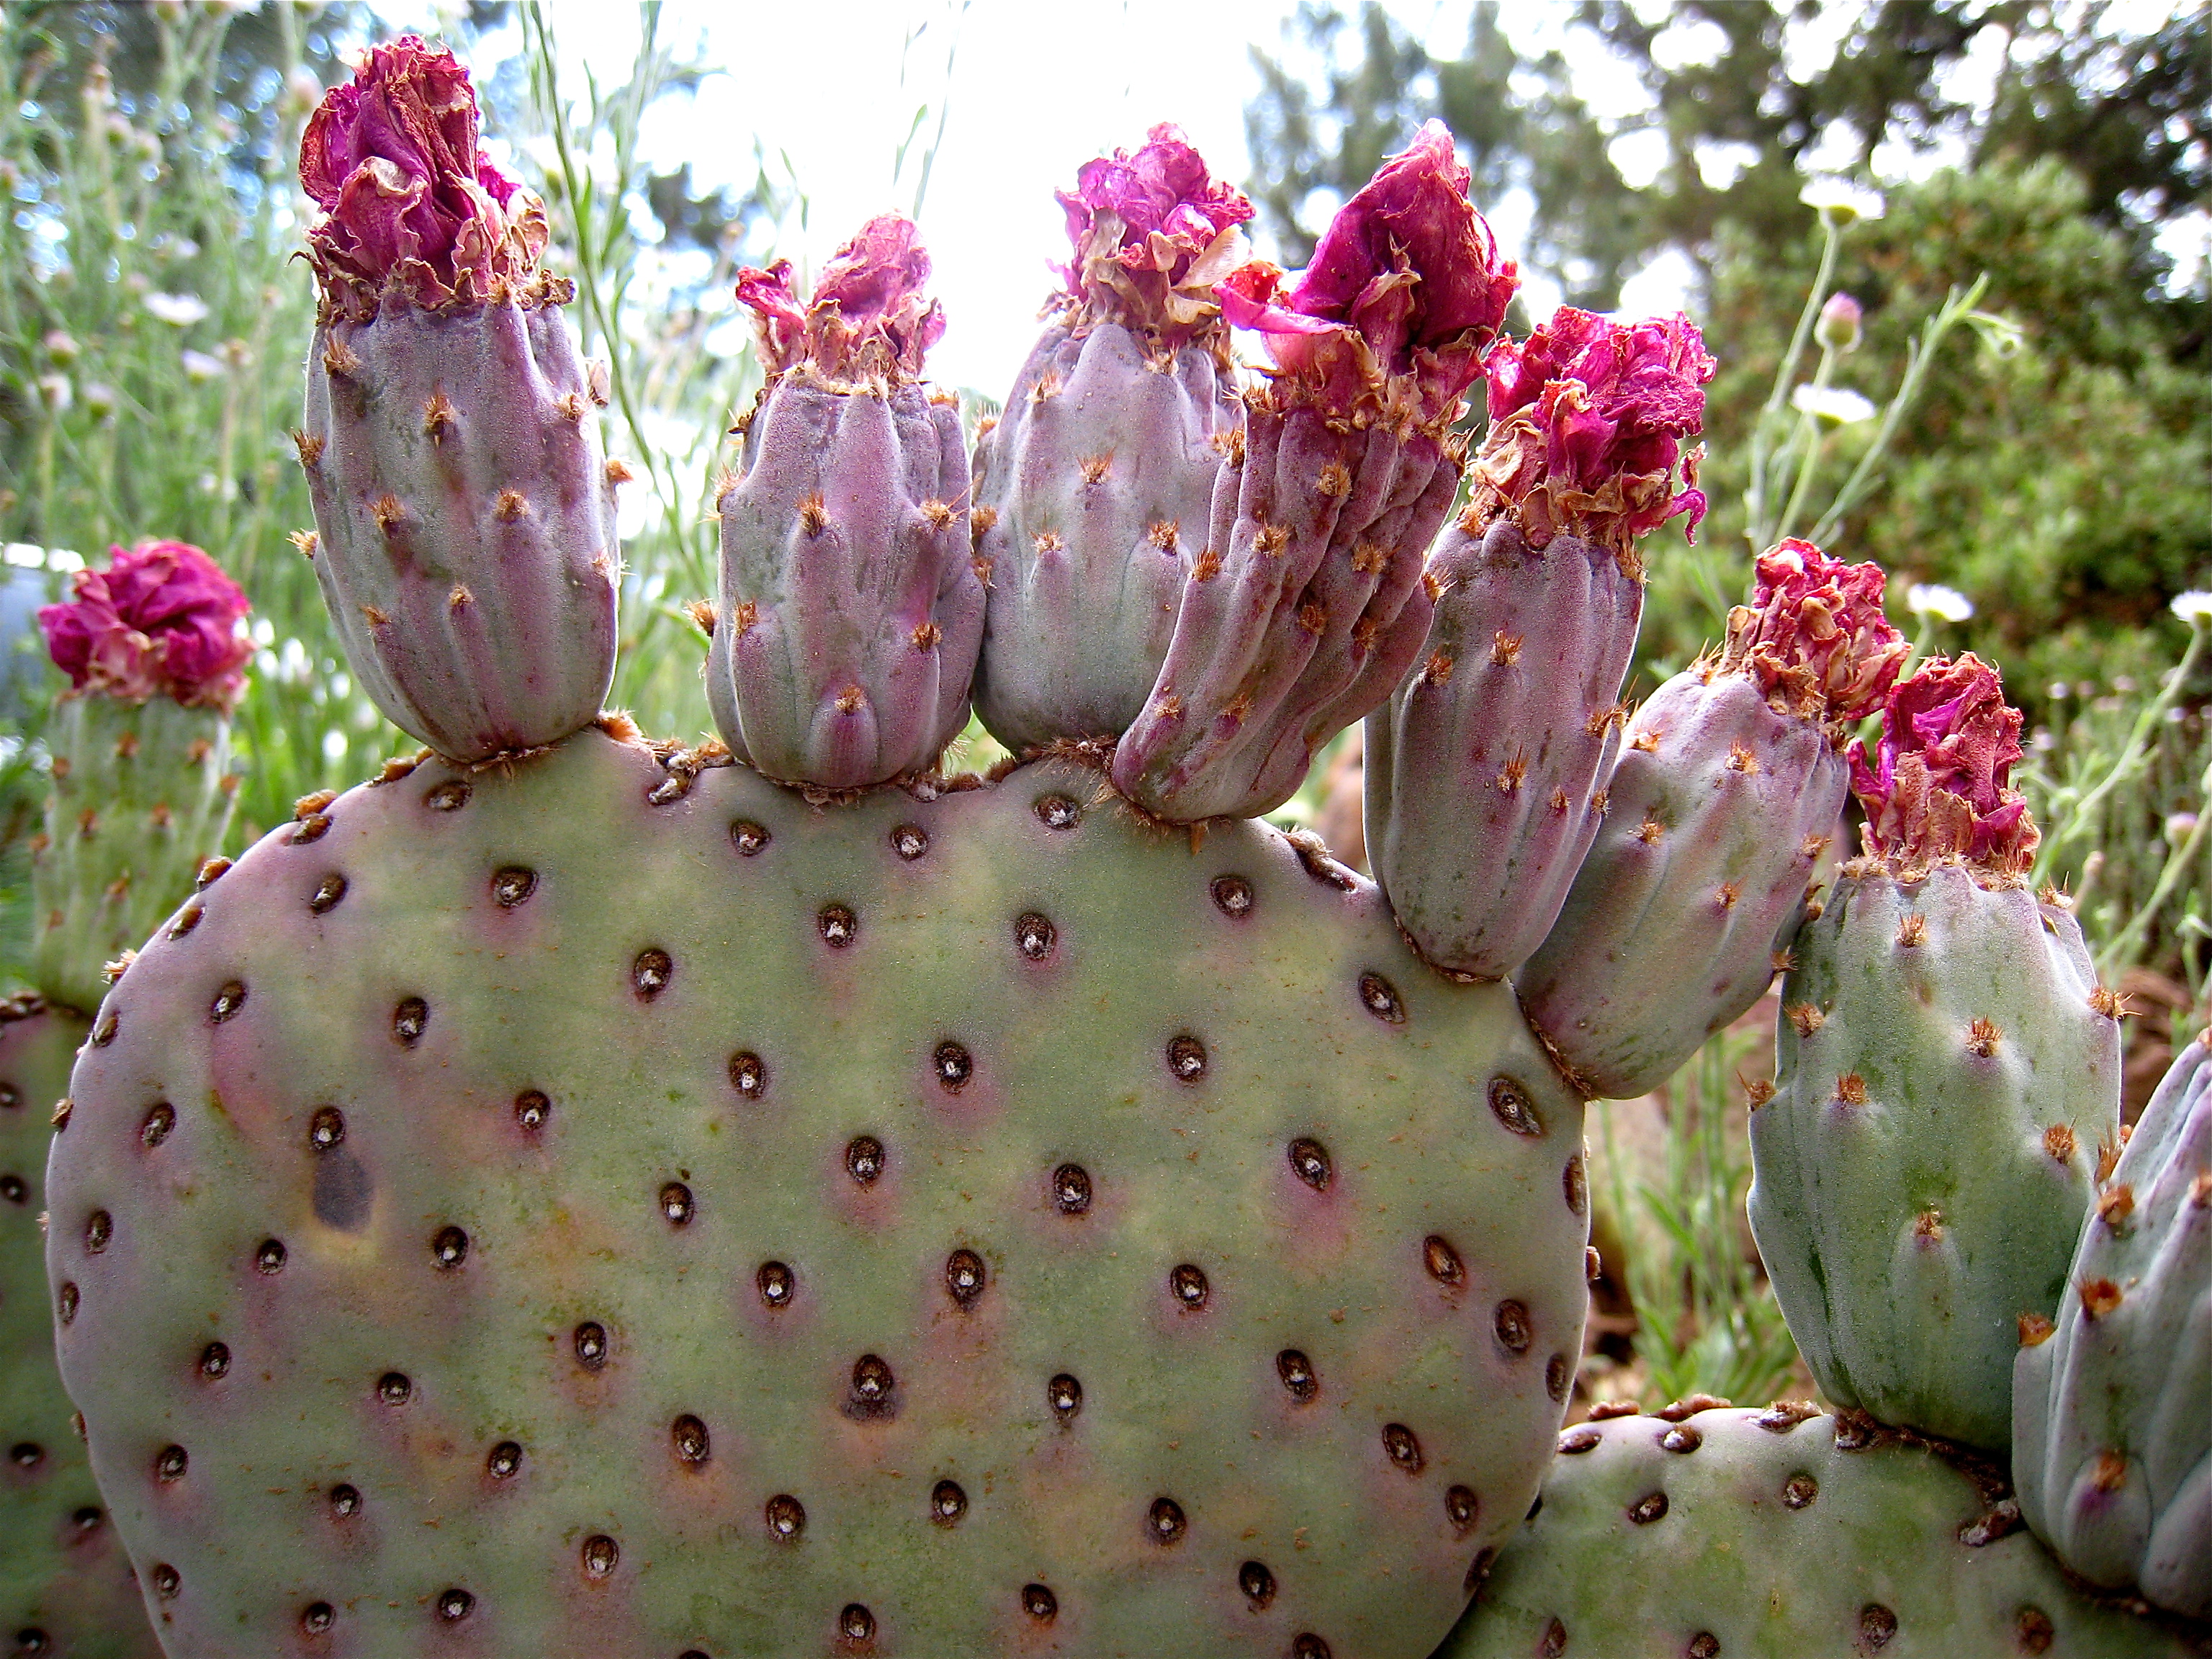
cactus, plant, fruit, flower, food, produce, botany, flora, flowering plant, prickly pear, land plant, nopal, barbary fig